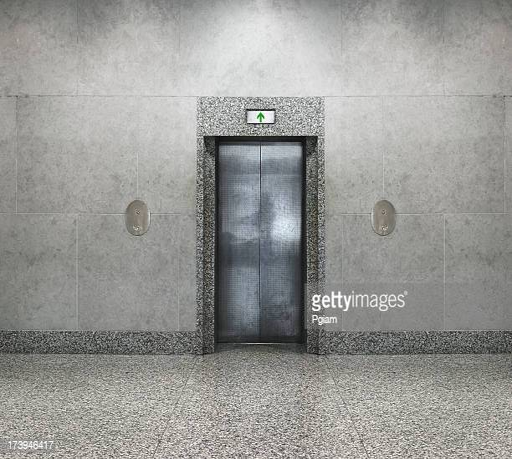
elevator in a modern office building